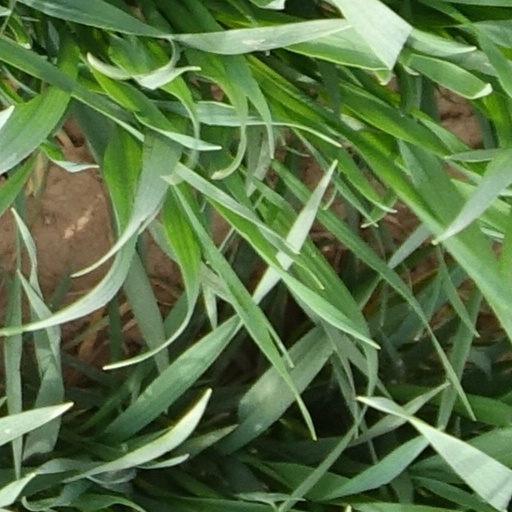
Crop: wheat